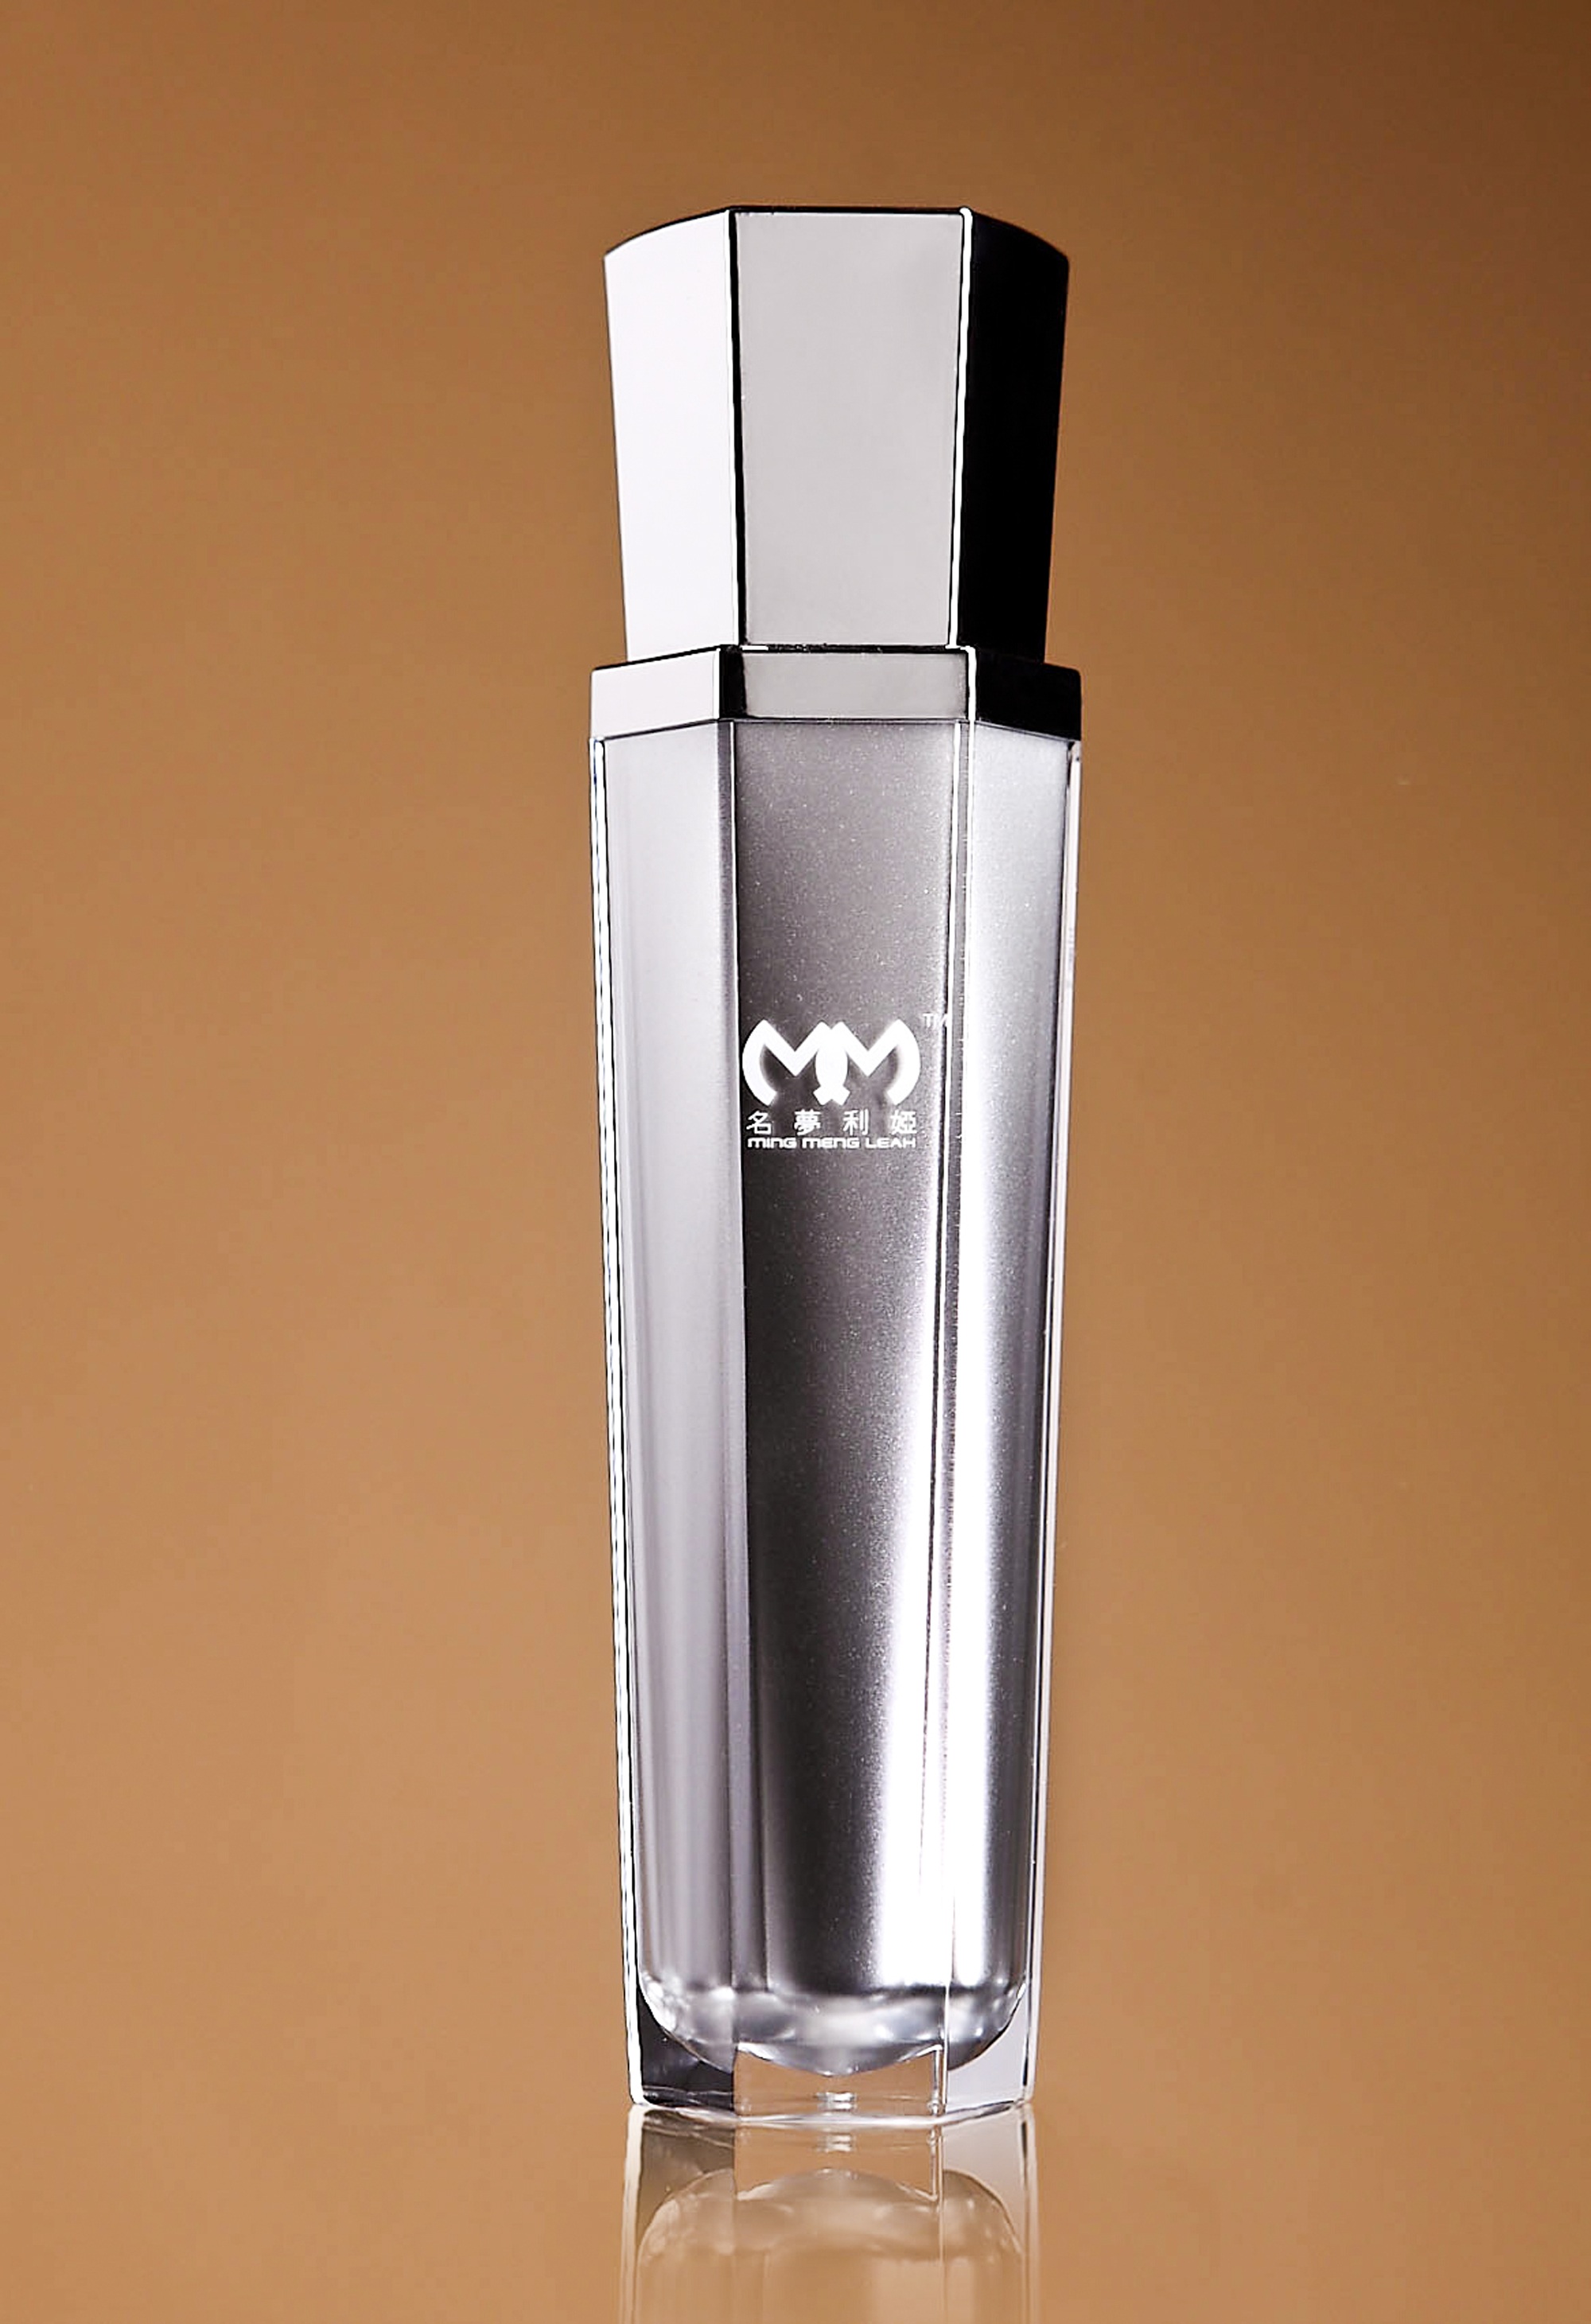
woman, bottle, glass bottle, beautiful, perfume, cosmetics, products, cosmetic, drinkware